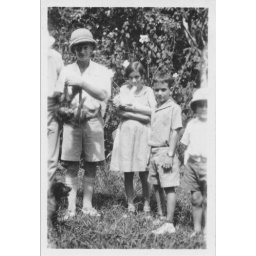
Man in pith helmet holding Orangutan and girl holding cat